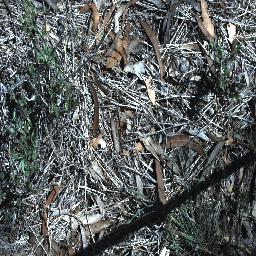
Label: negative